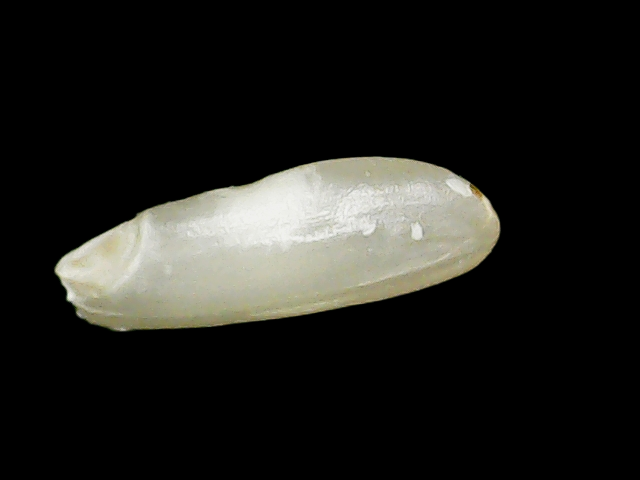
Rice variety: Binadhan24